CBC Bank Building, Bega

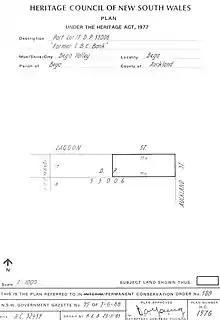
Heritage boundaries

Built in 1865 for the Commercial Banking Company of Sydney it is understood to have been the first bank in Bega, the first two-storey building, and the third building of substance erected in the town. It occupies a commanding position on a bluff on what was once the main road entering the town from the north. It is a simple mid Victorian Colonial style commercial building. It serves to mark the extremity of the original town centre, close to the river. The town centre shifted as the shipping trade along the river moved away to the coast and Tathra. The building is an important reminder of Bega's early commercial development and its subsequent changes.